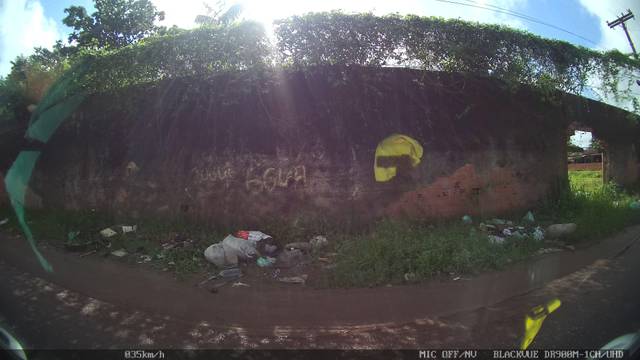
Region: Brazil
Coordinates: -1.378, -48.375